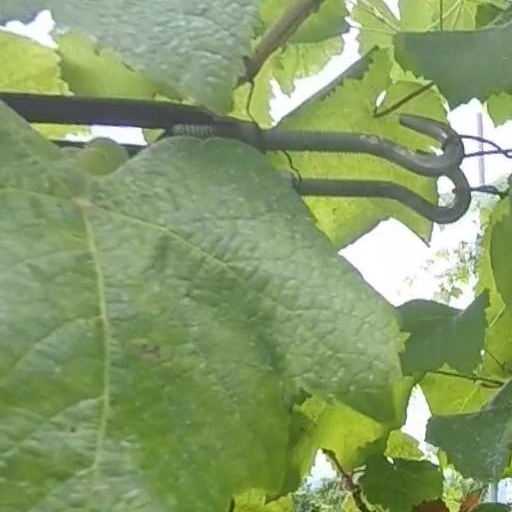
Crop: grape